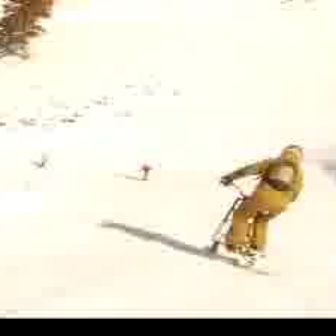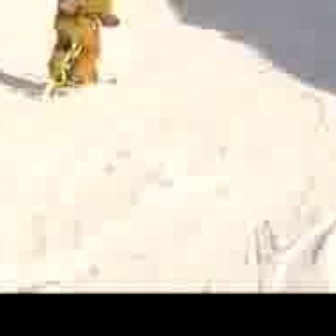
  Please identify the target specified by the bounding box [201,173,298,269] in the first image and locate it in the second image. Return the coordinates in [x_min,y_min,x_max,y_max] format.
Answer: [20,6,117,103]